Temple of Mars Ultor

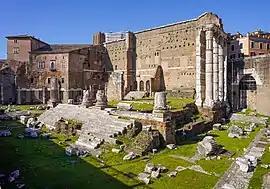
A view of the ruins of Temple of Mars Ultor (Mars the Avenger) in Rome.

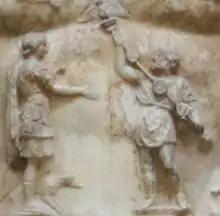
Return of the Aquila by the Parthians

The Temple of Mars "Ultar" was a sanctuary erected in Ancient Rome by the Roman Emperor Augustus in 2 BCE and dedicated to the god Mars in his guise as avenger. The centerpiece of the Forum of Augustus, it was a peripteral style temple, on the front and sides, but not the rear ("sine postico"), raised on a platform and lined with eight columns in the Corinthian order style.